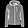
Label: Coat